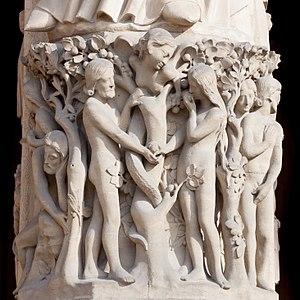
Portail de la Vierge, Notre-Dame, Paris.